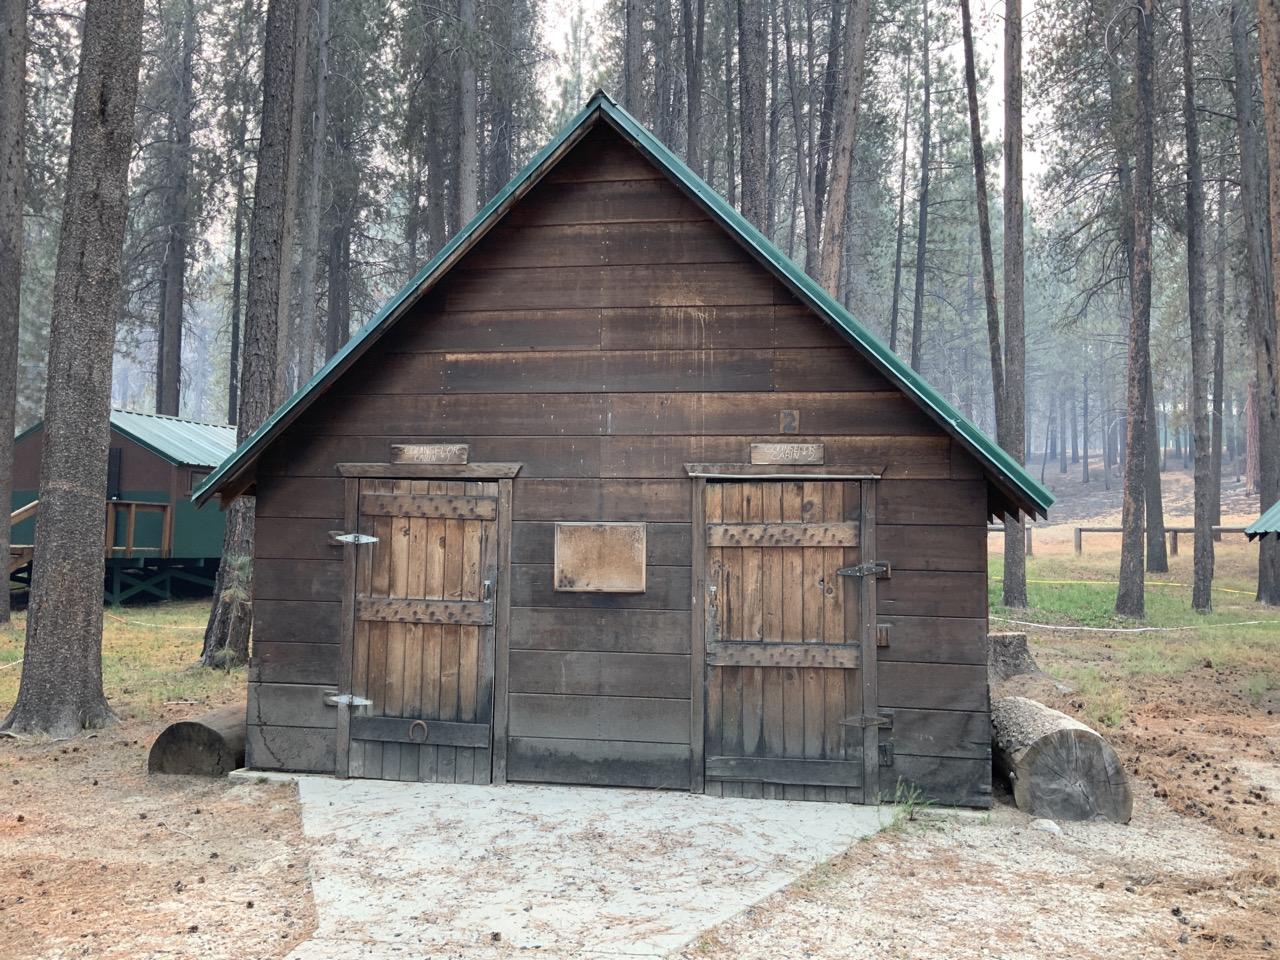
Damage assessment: no_damage